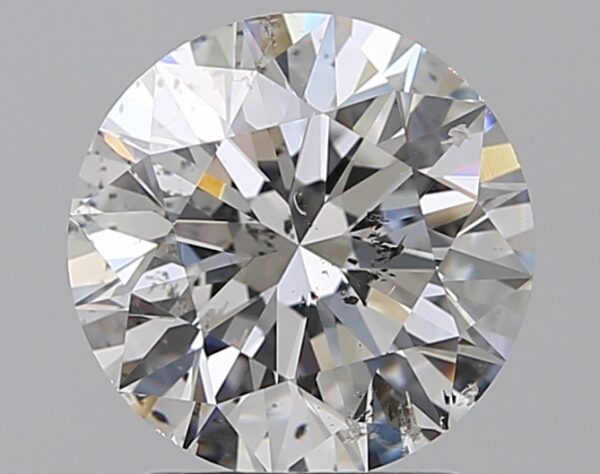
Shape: round
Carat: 2.01
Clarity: SI2
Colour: D
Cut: EX
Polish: EX
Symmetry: EX
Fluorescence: ST
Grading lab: GIA
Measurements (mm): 8.04 x 8.07 x 5.06